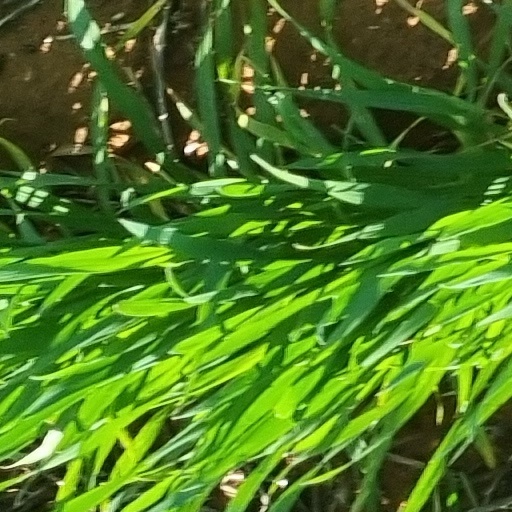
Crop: wheat